Chrystie Street Connection

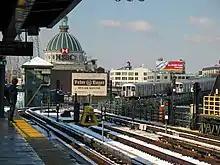
Two trains of R42s pass on the S-curve connecting the Williamsburg Bridge to Marcy Avenue

The two tracks that connect to the Williamsburg Bridge split from the Sixth Avenue Line local tracks east of Broadway – Lafayette Street and feed into the BMT Nassau Street Line west of Essex Street. The purpose of this portion of the connector was to allow trains originating in northern and eastern Brooklyn and southern and eastern Queens to operate into Midtown Manhattan via the Sixth Avenue Line, rather than having to turn south along Nassau Street. The KK (later renamed the K) service, which used these tracks, proved unpopular; as such, it only operated from July 1, 1968, to August 29, 1976, when it was cut as part of an ongoing retrenchment of service during New York City's fiscal crisis.